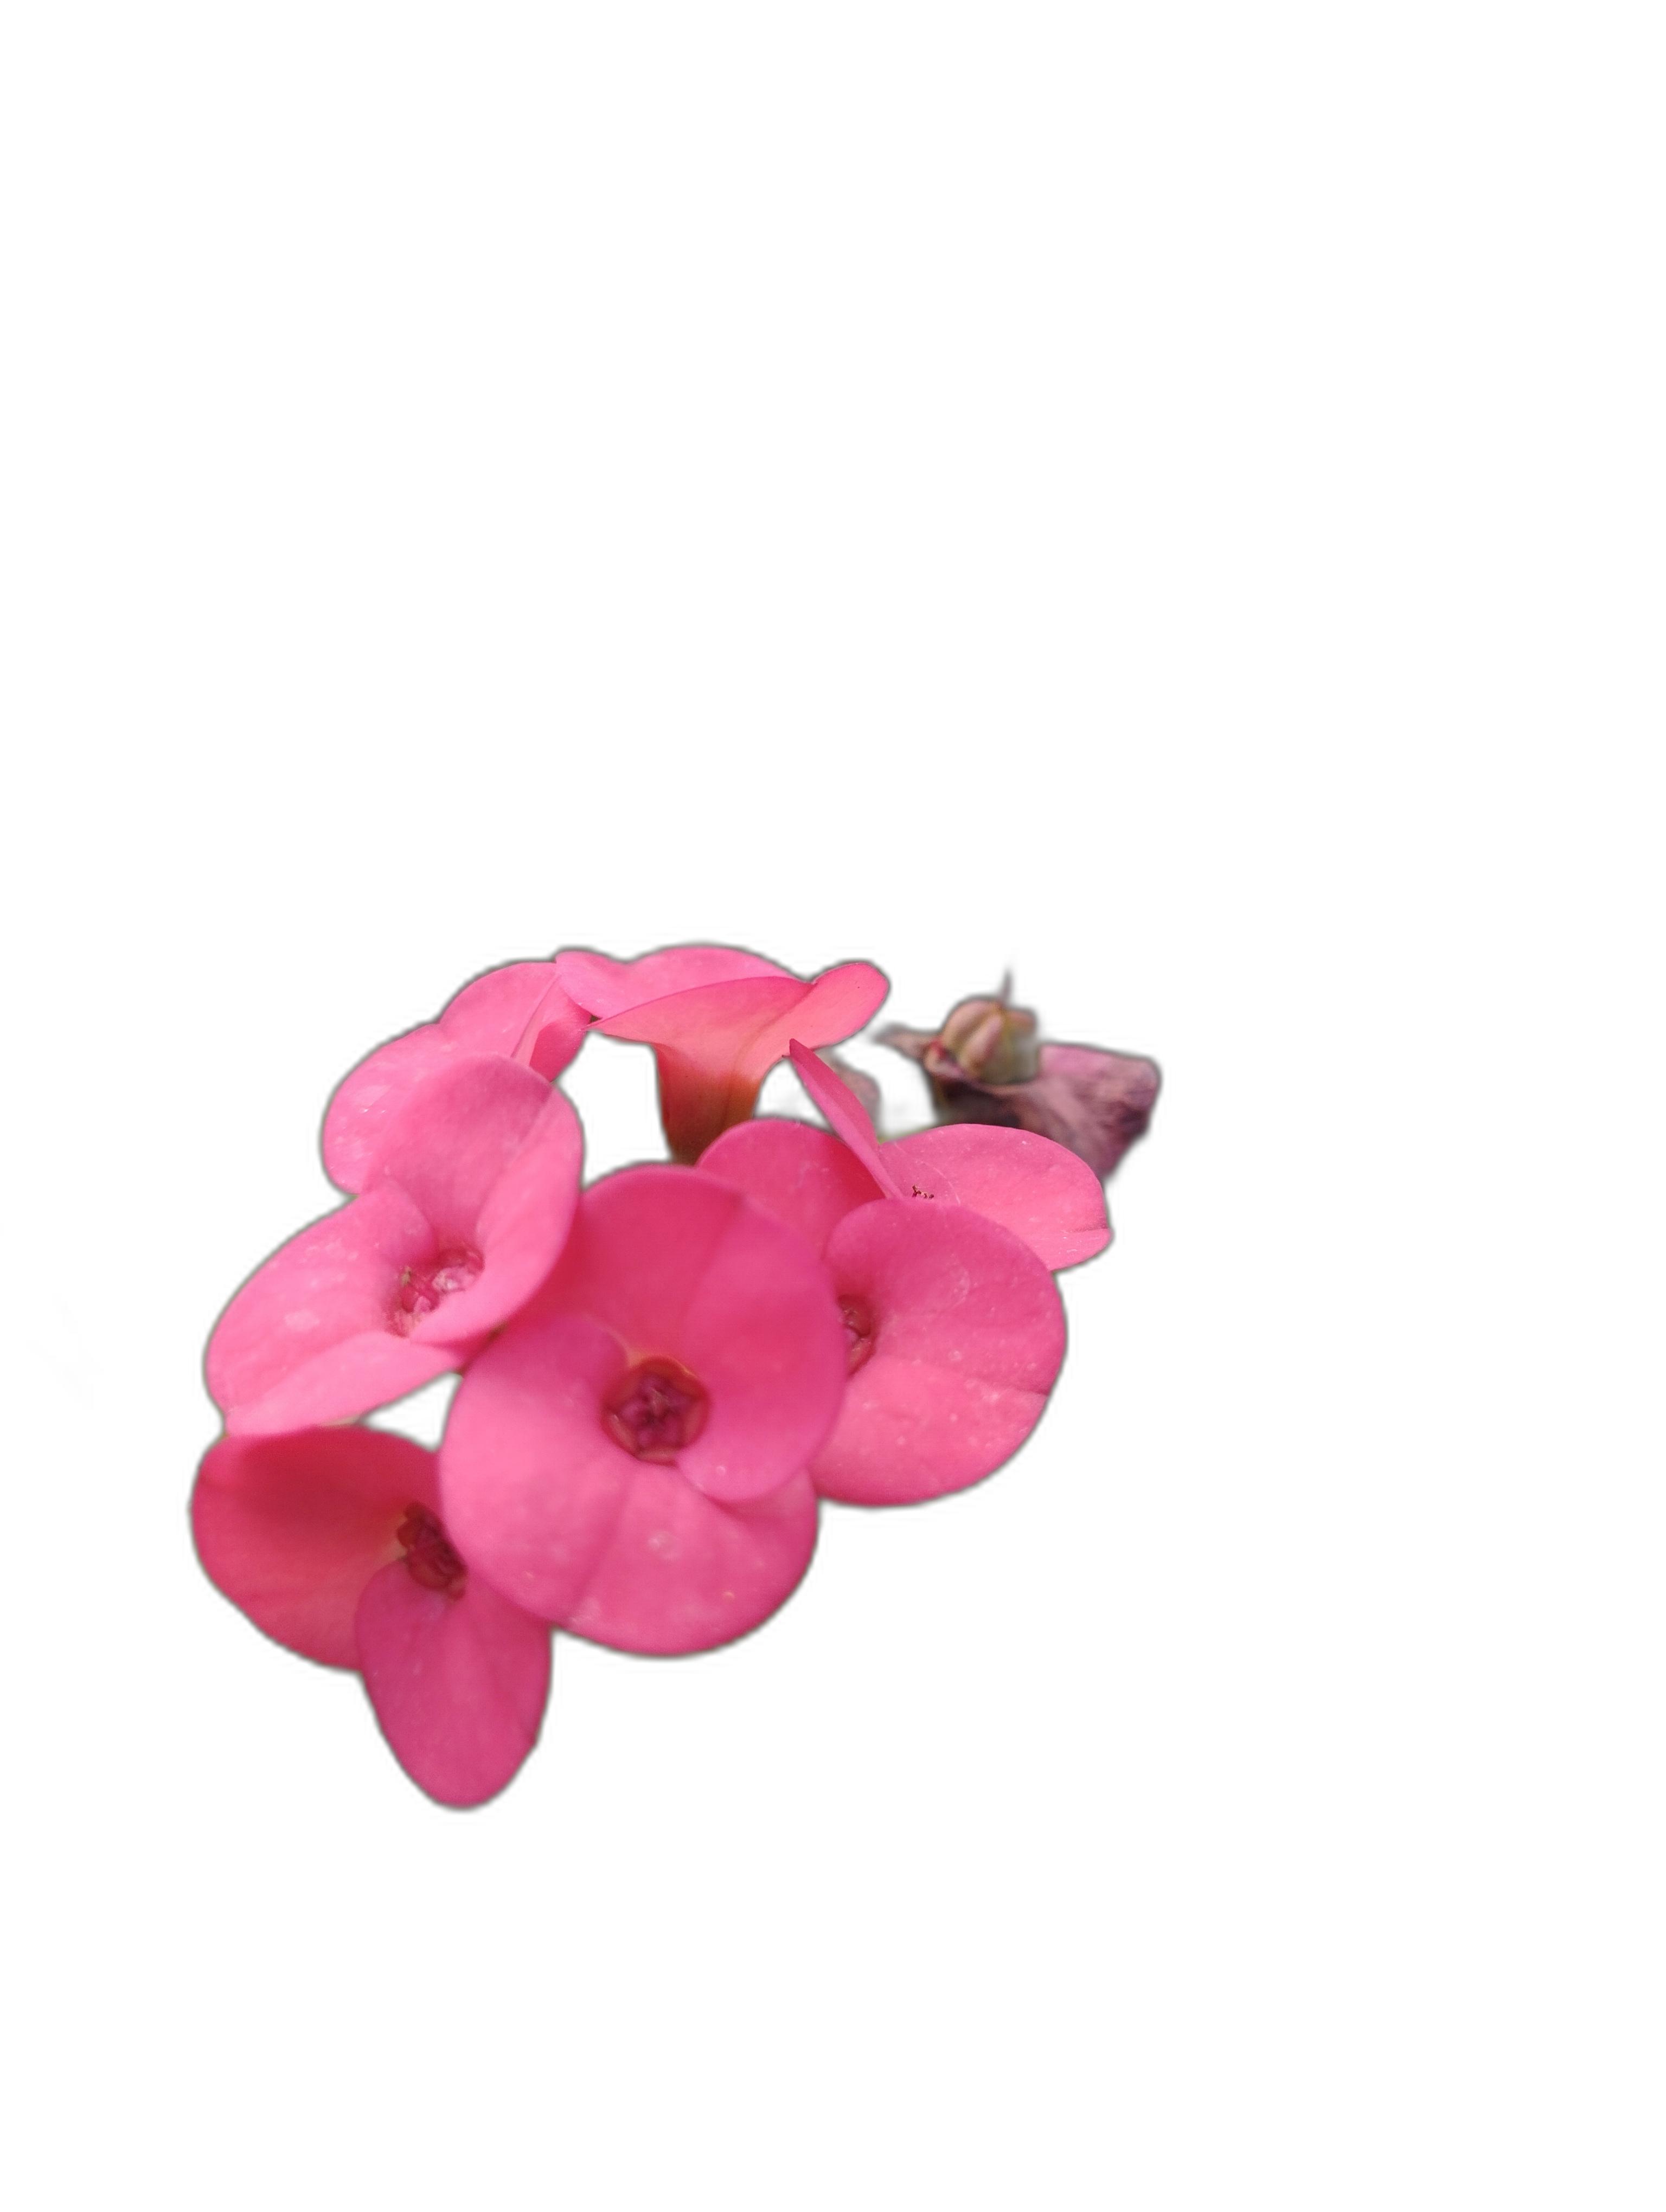
Label: Crown of thorns